Sean Plott

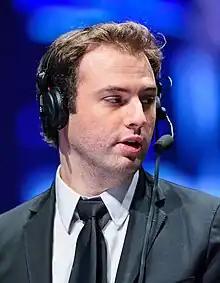
Plott in 2013

Sean Saintmichael Plott (born June 27, 1986), better known as Day[9], is an American esports commentator, player, event host, streamer and game designer. Plott is best known for his contributions in the professional "StarCraft" scene, where he regularly appeared first as a player and later as a commentator and host at various tournaments for the game for many years. He has also played other competitive games such as "", "Hearthstone", and "Dota 2". For the latter, Plott co-hosted The International 2017, the game's premier tournament.